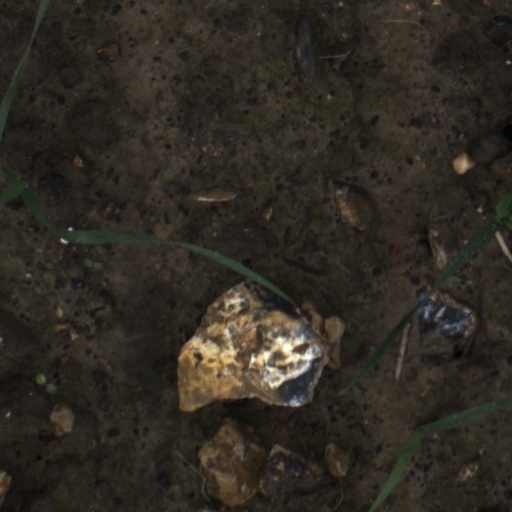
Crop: wheat